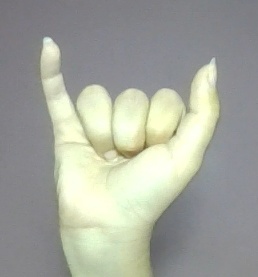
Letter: ya